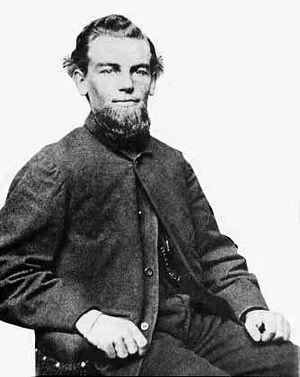
La Mary Celeste était un brick-goélette américain découvert abandonné au large des Açores le 4 décembre 1872. Le navire, qui avait quitté New York un mois plus tôt, était en mauvais état avec le gréement endommagé et la cale partiellement inondée mais était toujours en état de naviguer. Sa cargaison d'alcool dénaturé était quasiment intacte tout comme l'intérieur des cabines mais aucun membre de son équipage ne fut retrouvé. Le mystère entourant la disparition des marins n'a jamais été résolu et la Mary Celeste reste l'un des exemples les plus connus de vaisseau fantôme.
Benjamin Spooter Briggs était un marin américain. En 1872, il reçut le commandement de la Mary Celeste, navire qui disparut mystérieusement avec son équipage. Le devenir de ces hommes reste pour l'instant une énigme maritime importante.